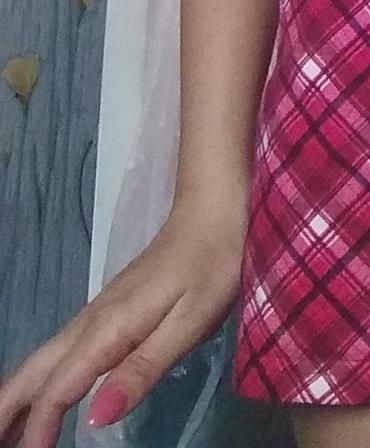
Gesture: no_gesture